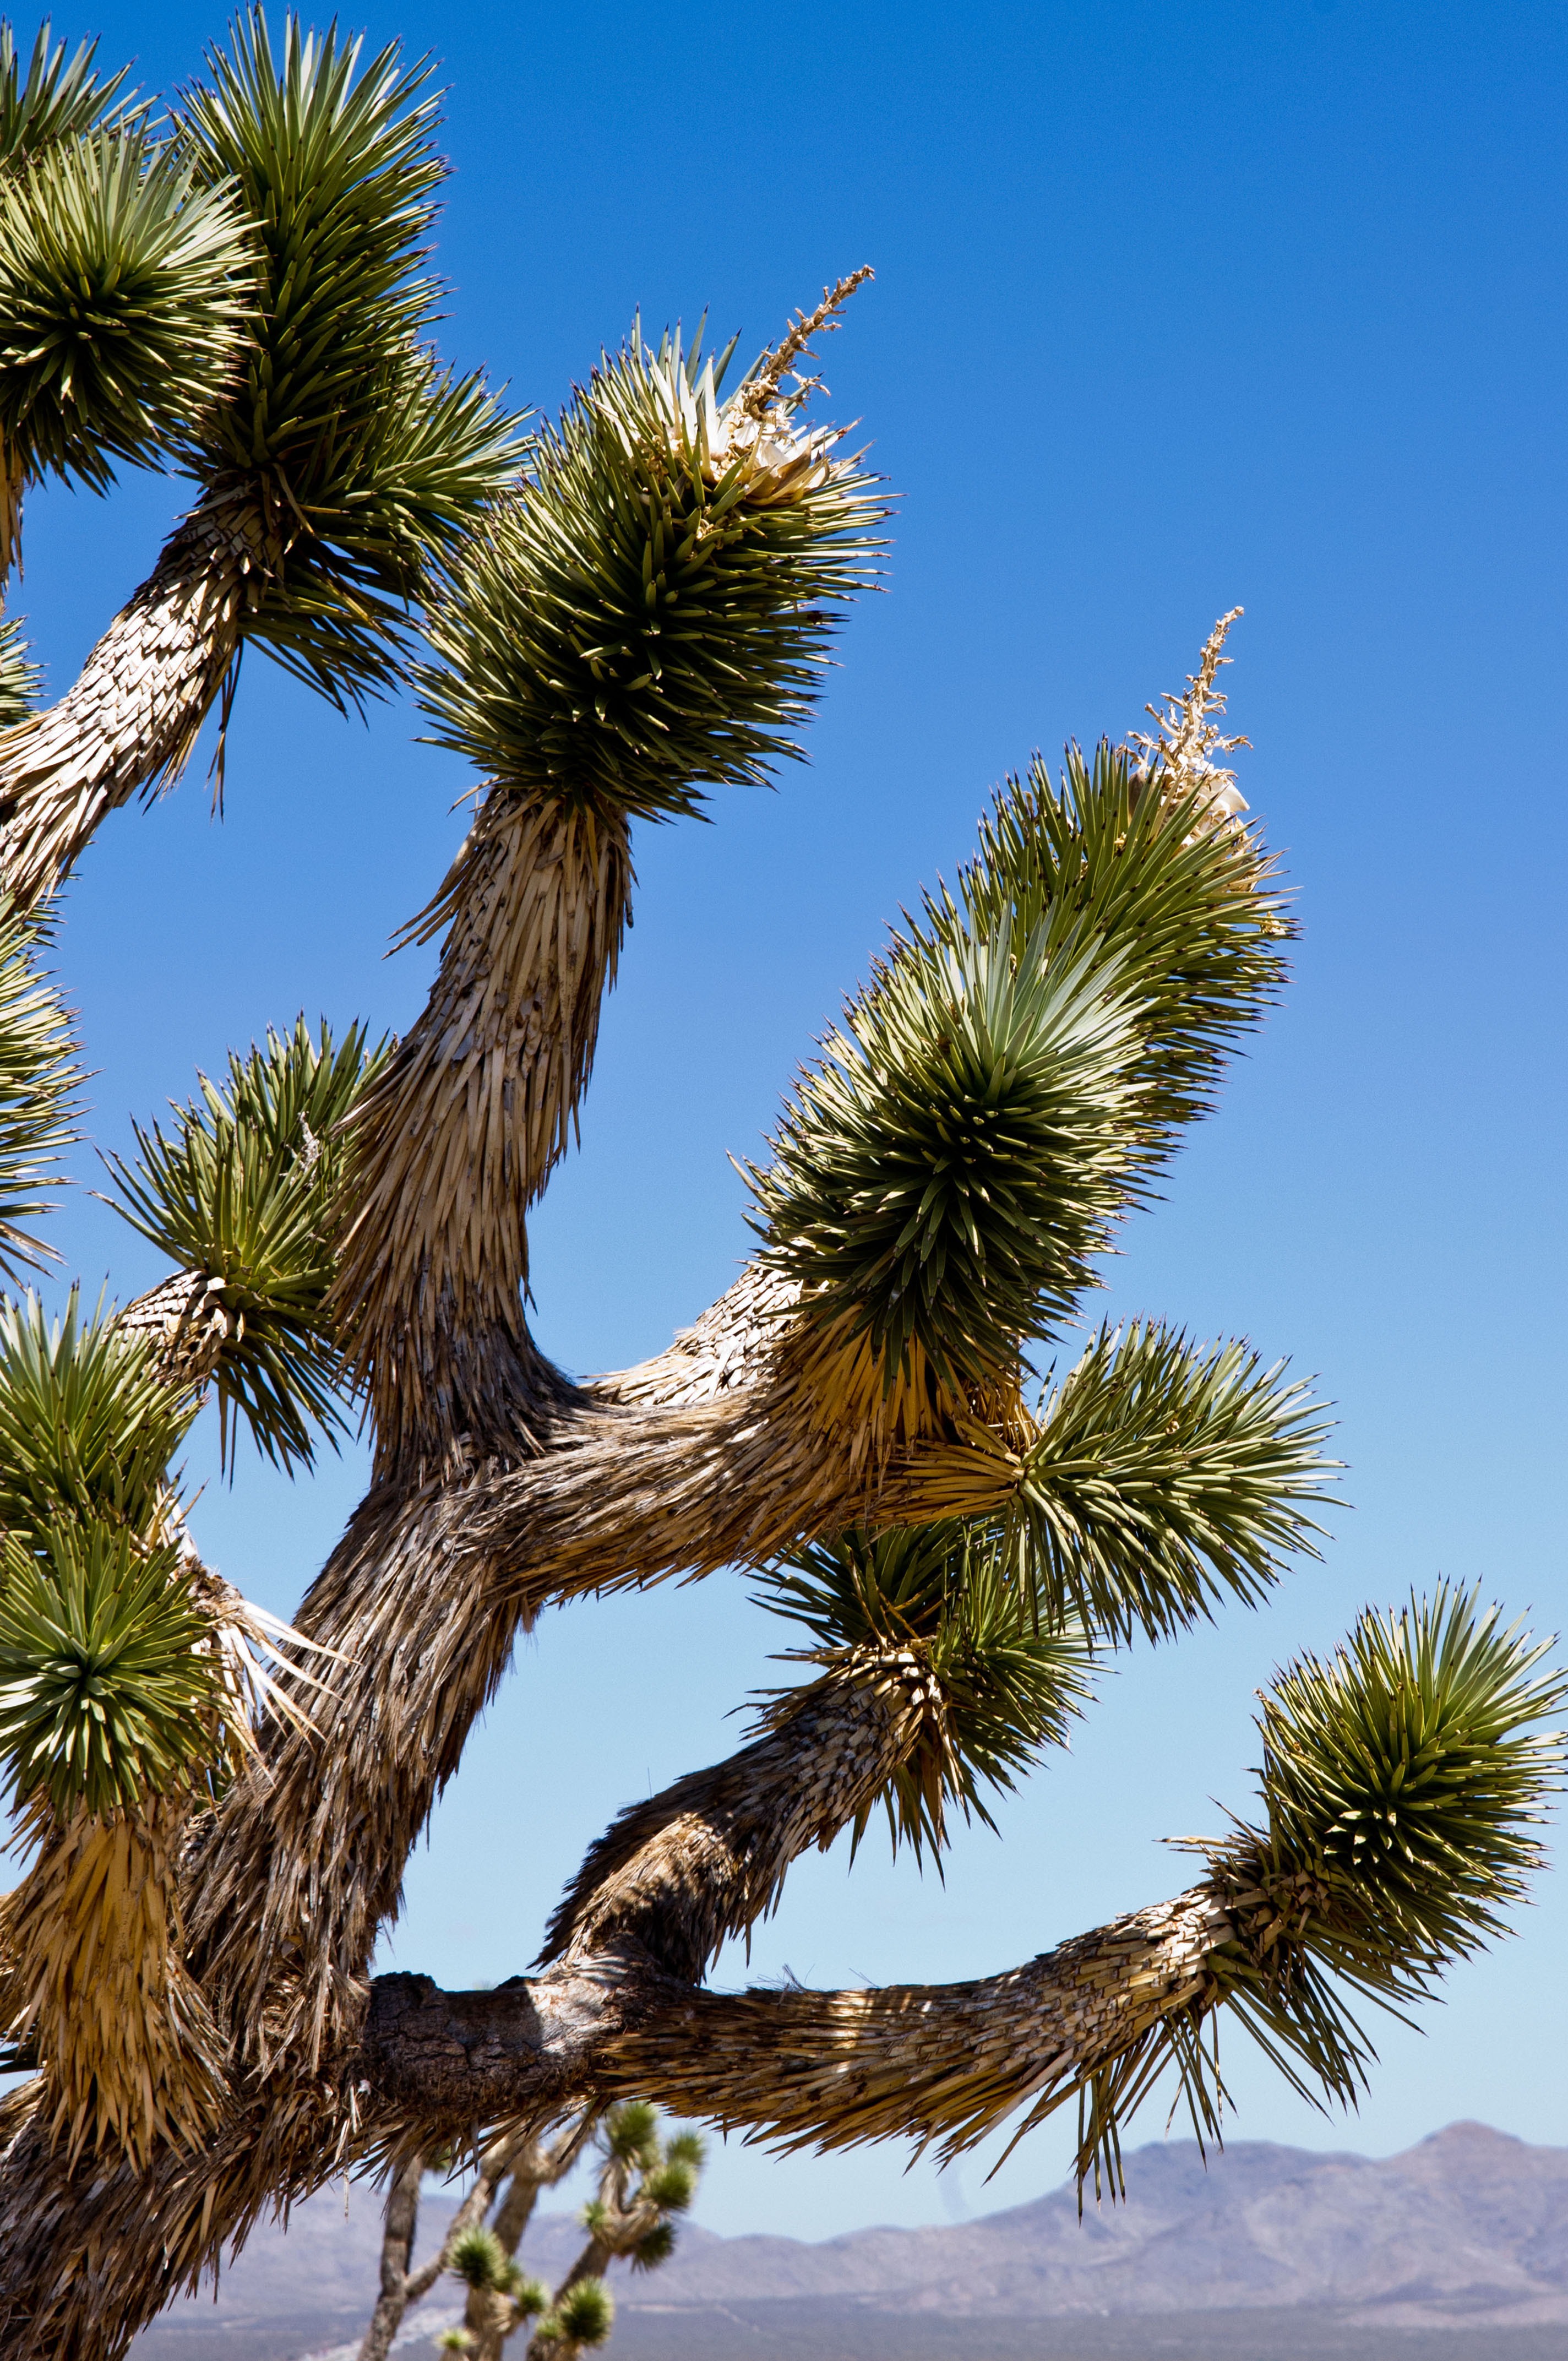
landscape, tree, sand, branch, plant, sky, palm tree, desert, dry, scenery, usa, dust, flora, california, vegetation, hot, tourist attraction, joshua, tropics, joshua tree national park, point of interest, arecales, borassus flabellifer, shrubland